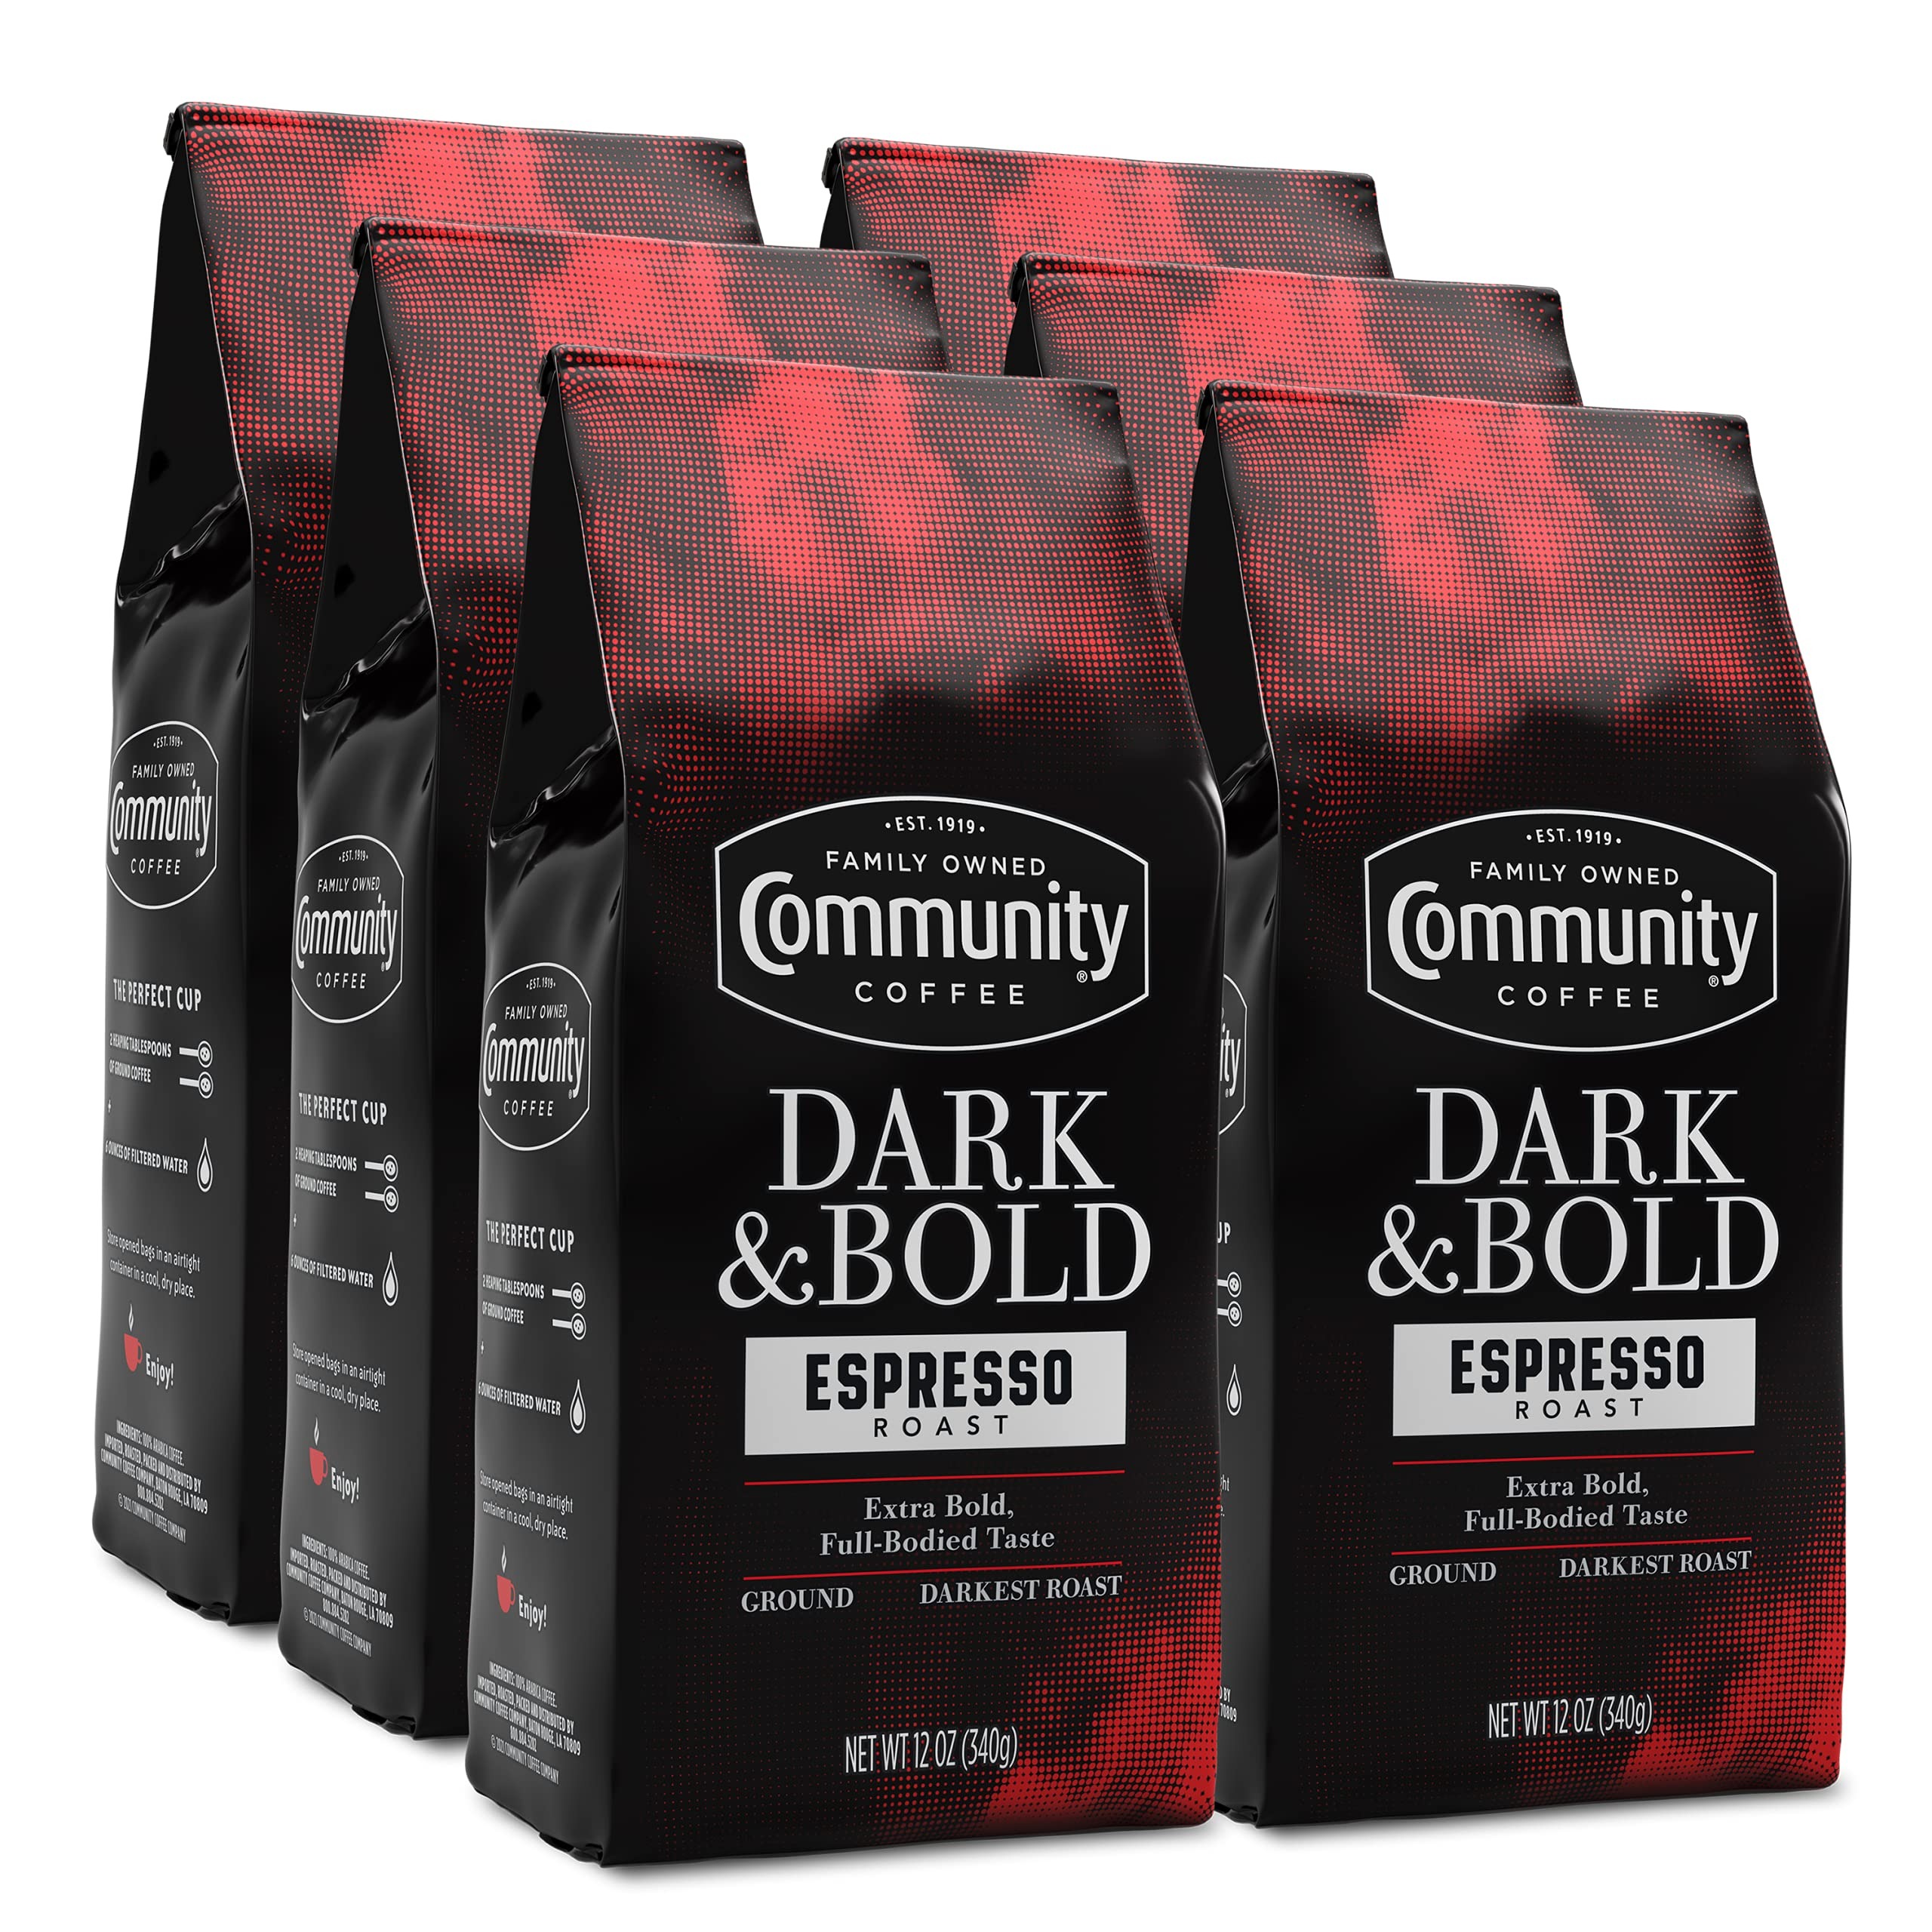
Item Name: Community Coffee Dark & Bold Espresso Roast 72 Ounces, Extra Dark Roast Ground Coffee, 12 Ounce Bag (Pack of 6)
Bullet Point 1: Dark and Bold Espresso Roast: A full-bodied, extra dark and bold roast coffee. Savor the flavors created in this expert blend of Central and South American coffees and surround yourself with intense aroma and flavor
Bullet Point 2: Ground Beans: We take high quality 100% Arabica beans, roast them and grind them to perfection. Our ground coffee is constantly watched, brewed and tasted by our experts for rich and flavorful coffee
Bullet Point 3: Community Is Everything: From using responsibly-sourced coffee beans to programs that support military service members, local schools and more, Community Coffee gives back to our partners and local communities in every way we can
Bullet Point 4: How You Like It: Ground to perfection to brew as drip coffee, pour over or for your French press. Plenty of options for every taste including hot, iced or cold brew coffee
Bullet Point 5: Quality Assured: All of our coffee beans go through a rigorous scoring system for body, balance, flavor and aroma giving you a rich, smooth coffee experience every time
Value: 72.0
Unit: Ounce

Price: 6.84